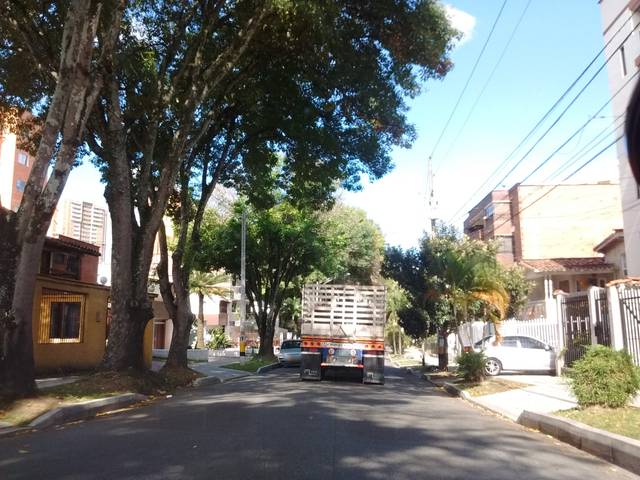
Region: Colombia
Coordinates: 6.269, -75.594